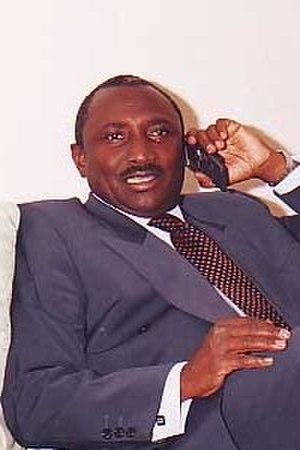
Sidya Touré, Président de l'UFR (Union des Forces Républicaines) et Candidat aux élections présidentielles de République de Guinée le 31 Janvier 2010
Sidya Touré est un homme d'État guinéen, né en 1945 à Dimbokro en Côte d'Ivoire. Il est Premier ministre de Guinée de 1996 à 1999, il est depuis 2000 président de l'Union des forces républicaines, un parti politique qui existe depuis 1992, et se situe dans l'opposition au président guinéen. Il est candidat à l'élection présidentielle du 27 juin 2010 et obtient environ 16 % des voix.
L'élection présidentielle guinéenne de 2010 est organisée au terme de la transition dirigée par le général Sékouba Konaté et remportée par Alpha Condé, premier président élu démocratiquement de l'histoire de la République de Guinée.
L'élection présidentielle guinéenne de 2015 s'est déroulée le 11 octobre 2015.